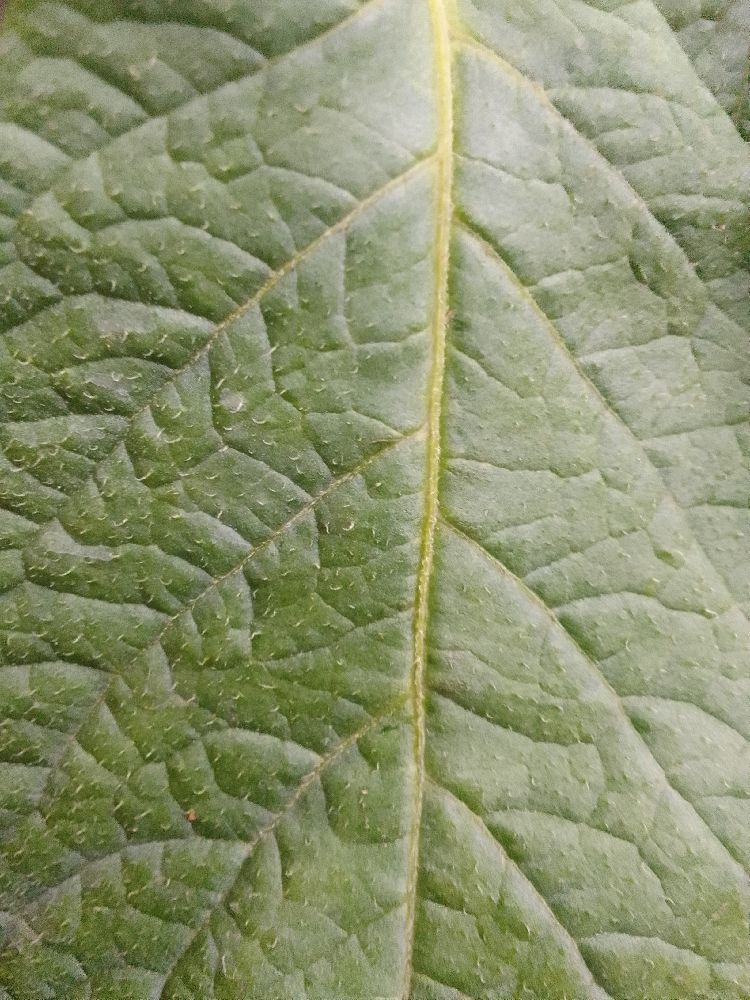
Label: Healthy